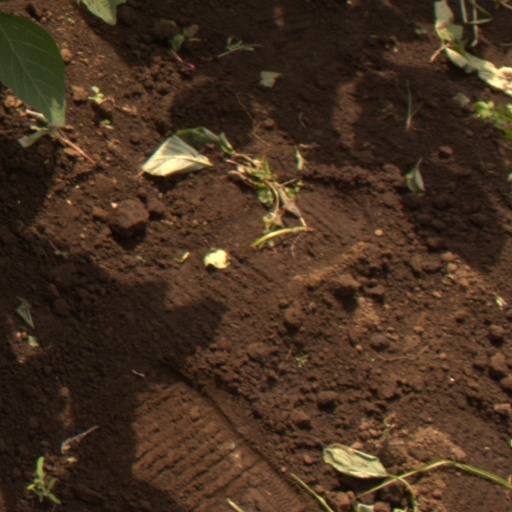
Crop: soybean